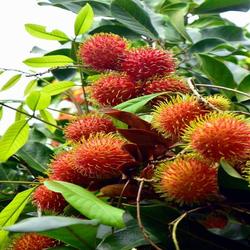
Label: Rambutan